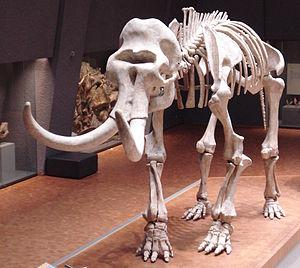
Le Mammouth laineux est une espèce éteinte de la famille des éléphantidés qui a vécu durant le Pléistocène et, pour ses derniers représentants, au cours de l'Holocène il y a seulement 4 000 ans. Le genre Mammuthus était apparu avec Mammuthus subplanifrons au début du Pliocène.